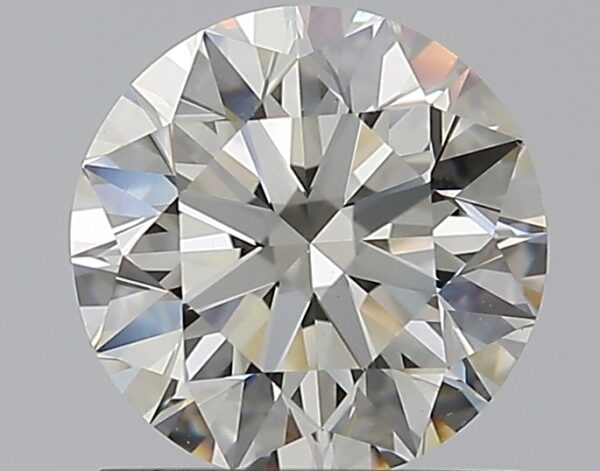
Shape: round
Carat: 1.09
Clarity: VS2
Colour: J
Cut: EX
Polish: EX
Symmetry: EX
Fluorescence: N
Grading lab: GIA
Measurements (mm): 6.53 x 6.57 x 4.1